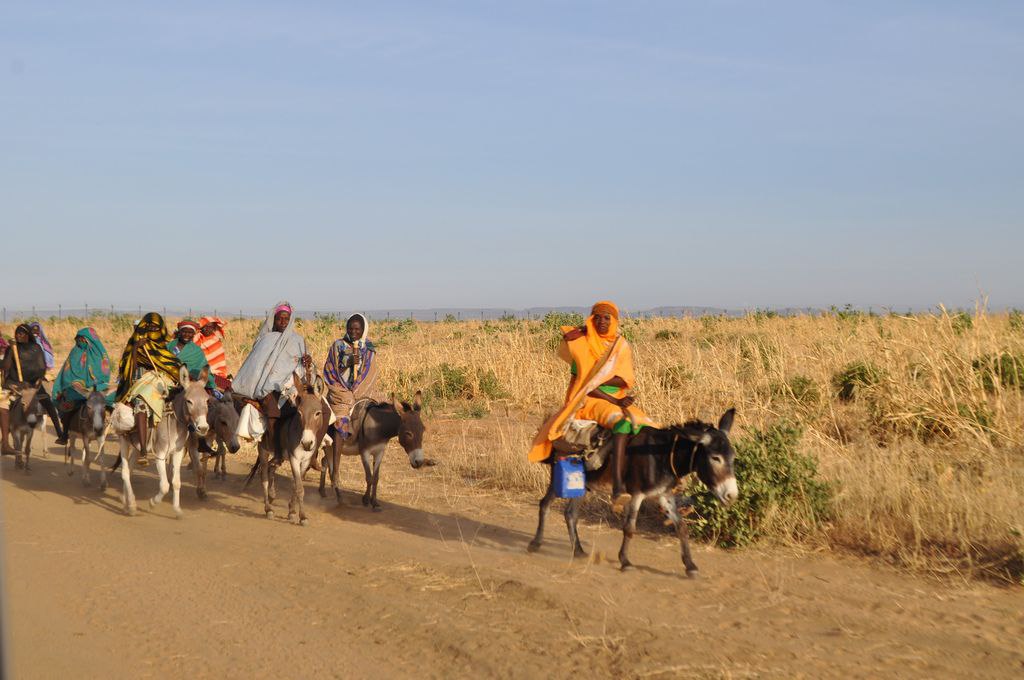
الوصف بالفصحى: نساء يرتدين الثوب التقليدي السوداني و يركبن الحمير في منطقة مليئة بالحشائش
الوصف بالعامية السودانية: نسوان لابسات تياب و ركبات في الحمير وشايلات الموية و ماشات في الخلا
التصنيف: Transportation